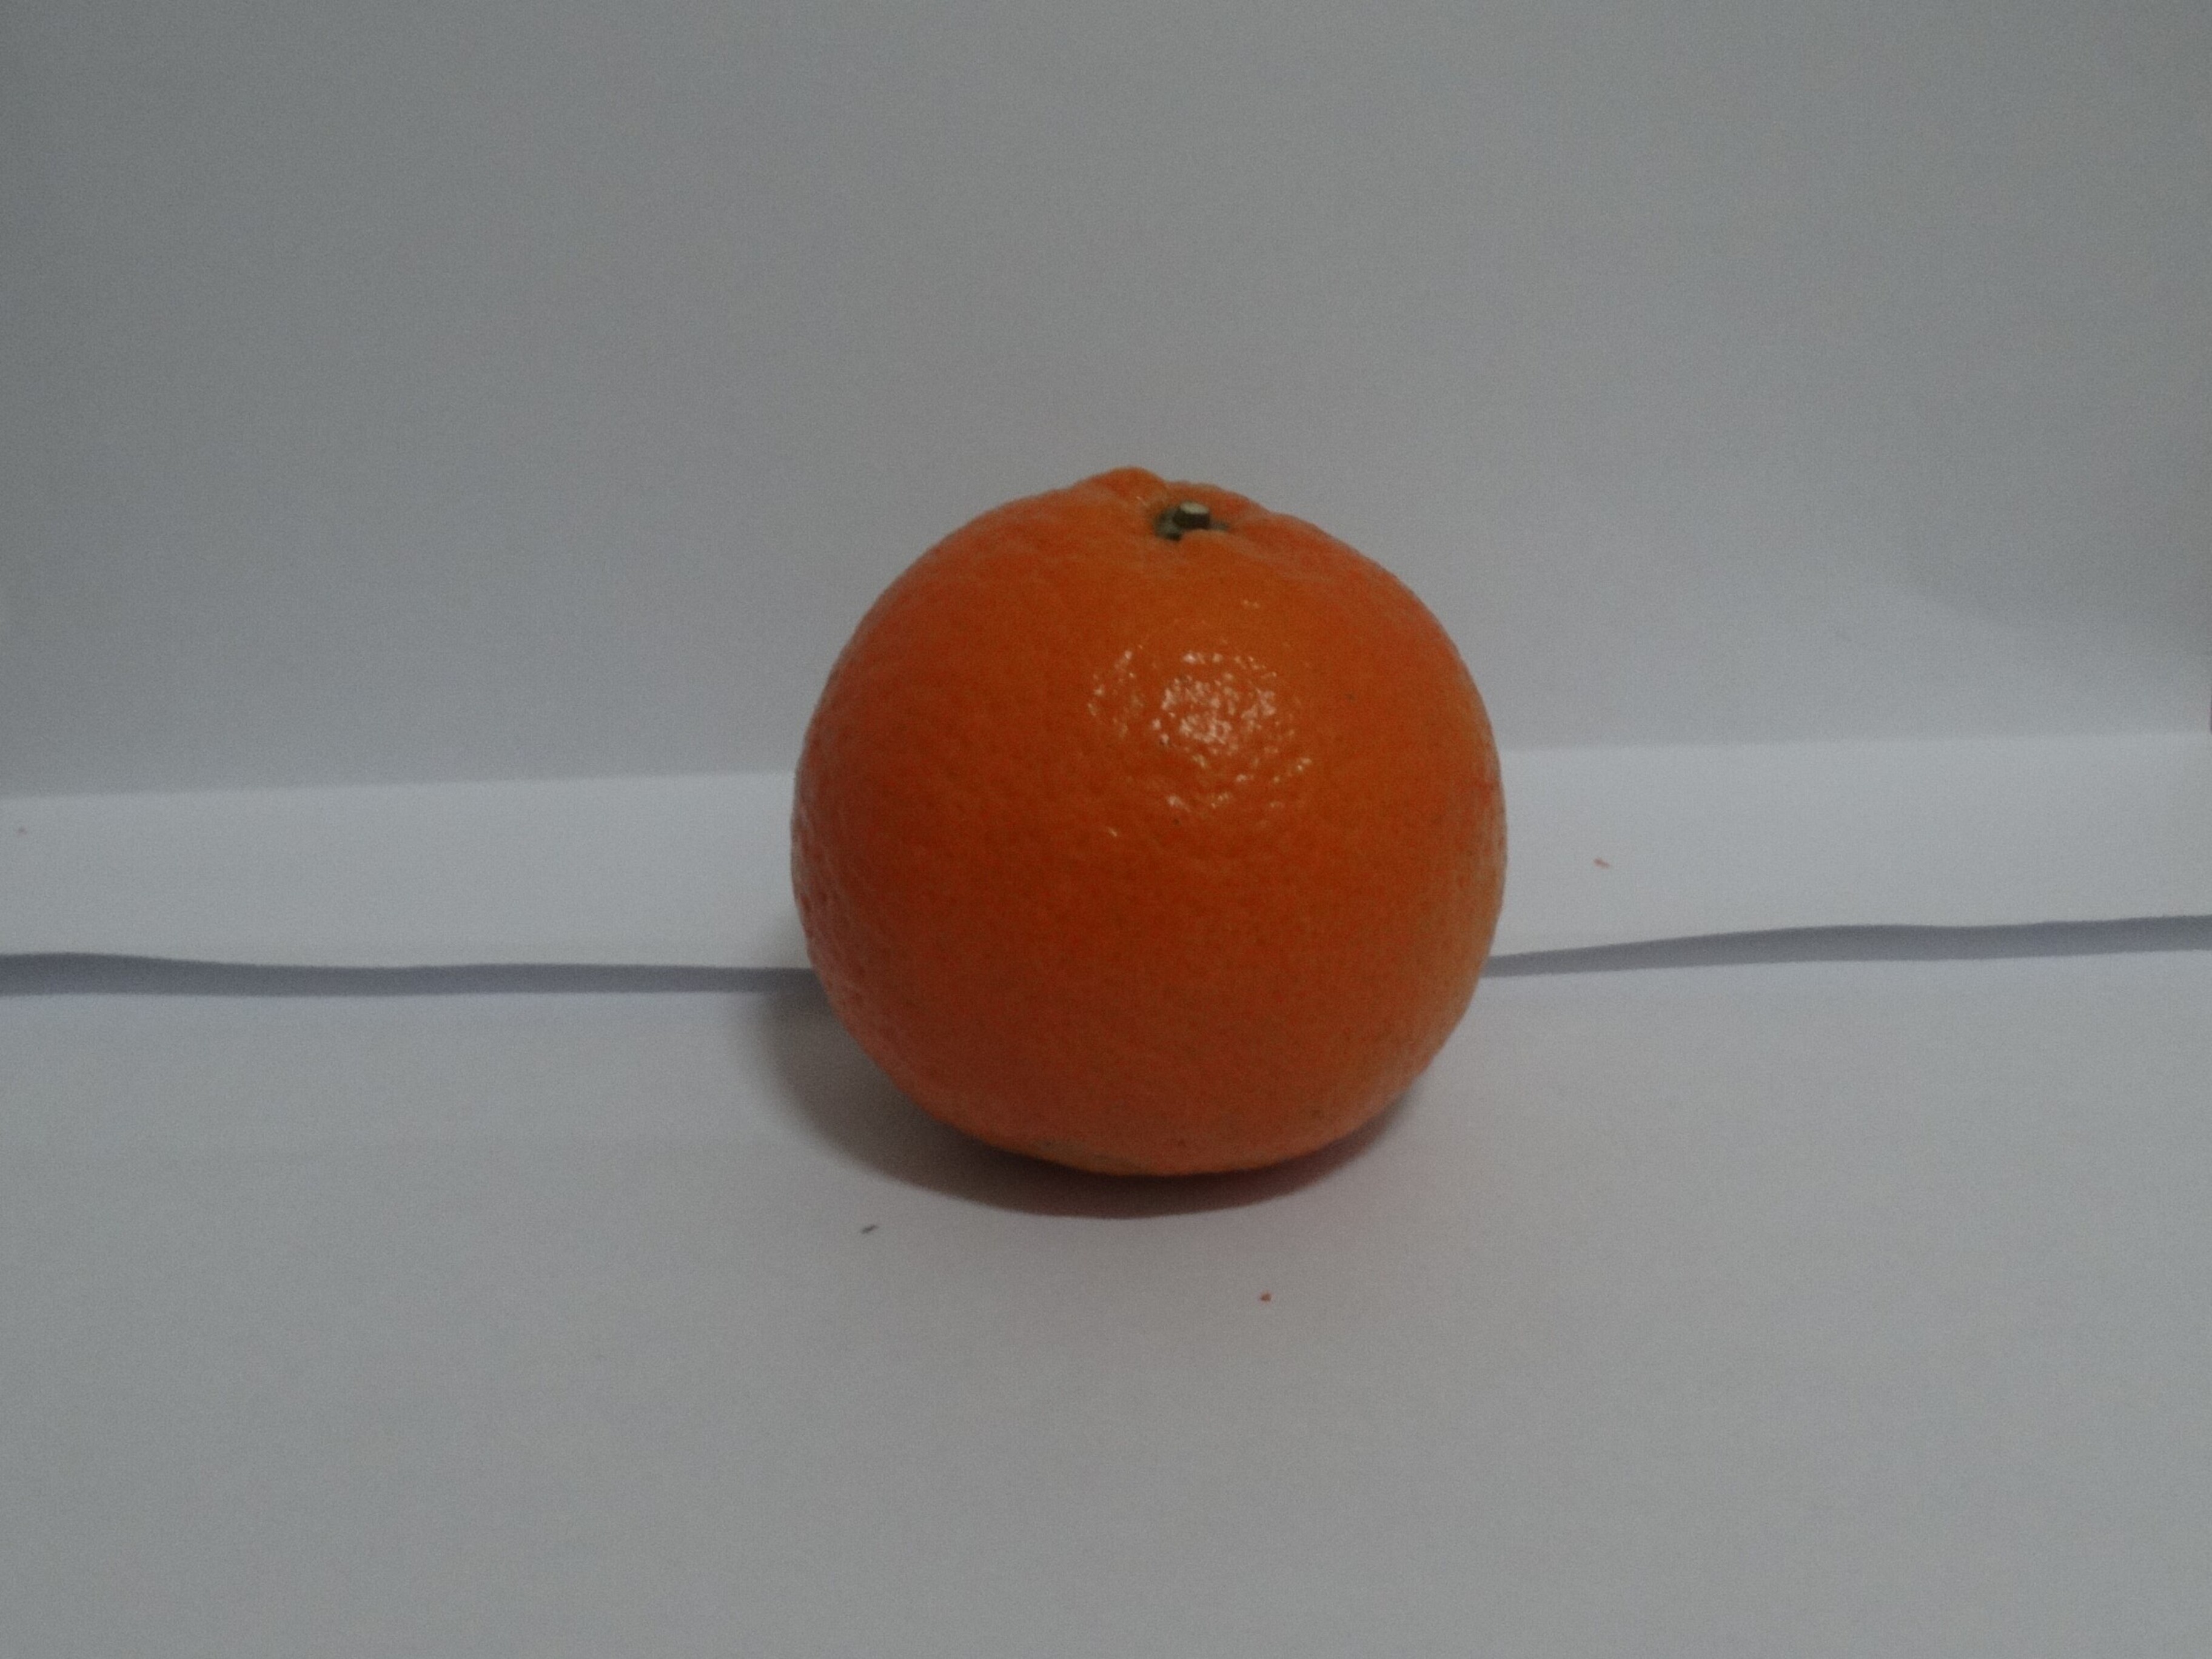
Citrus fruit variety: tankan